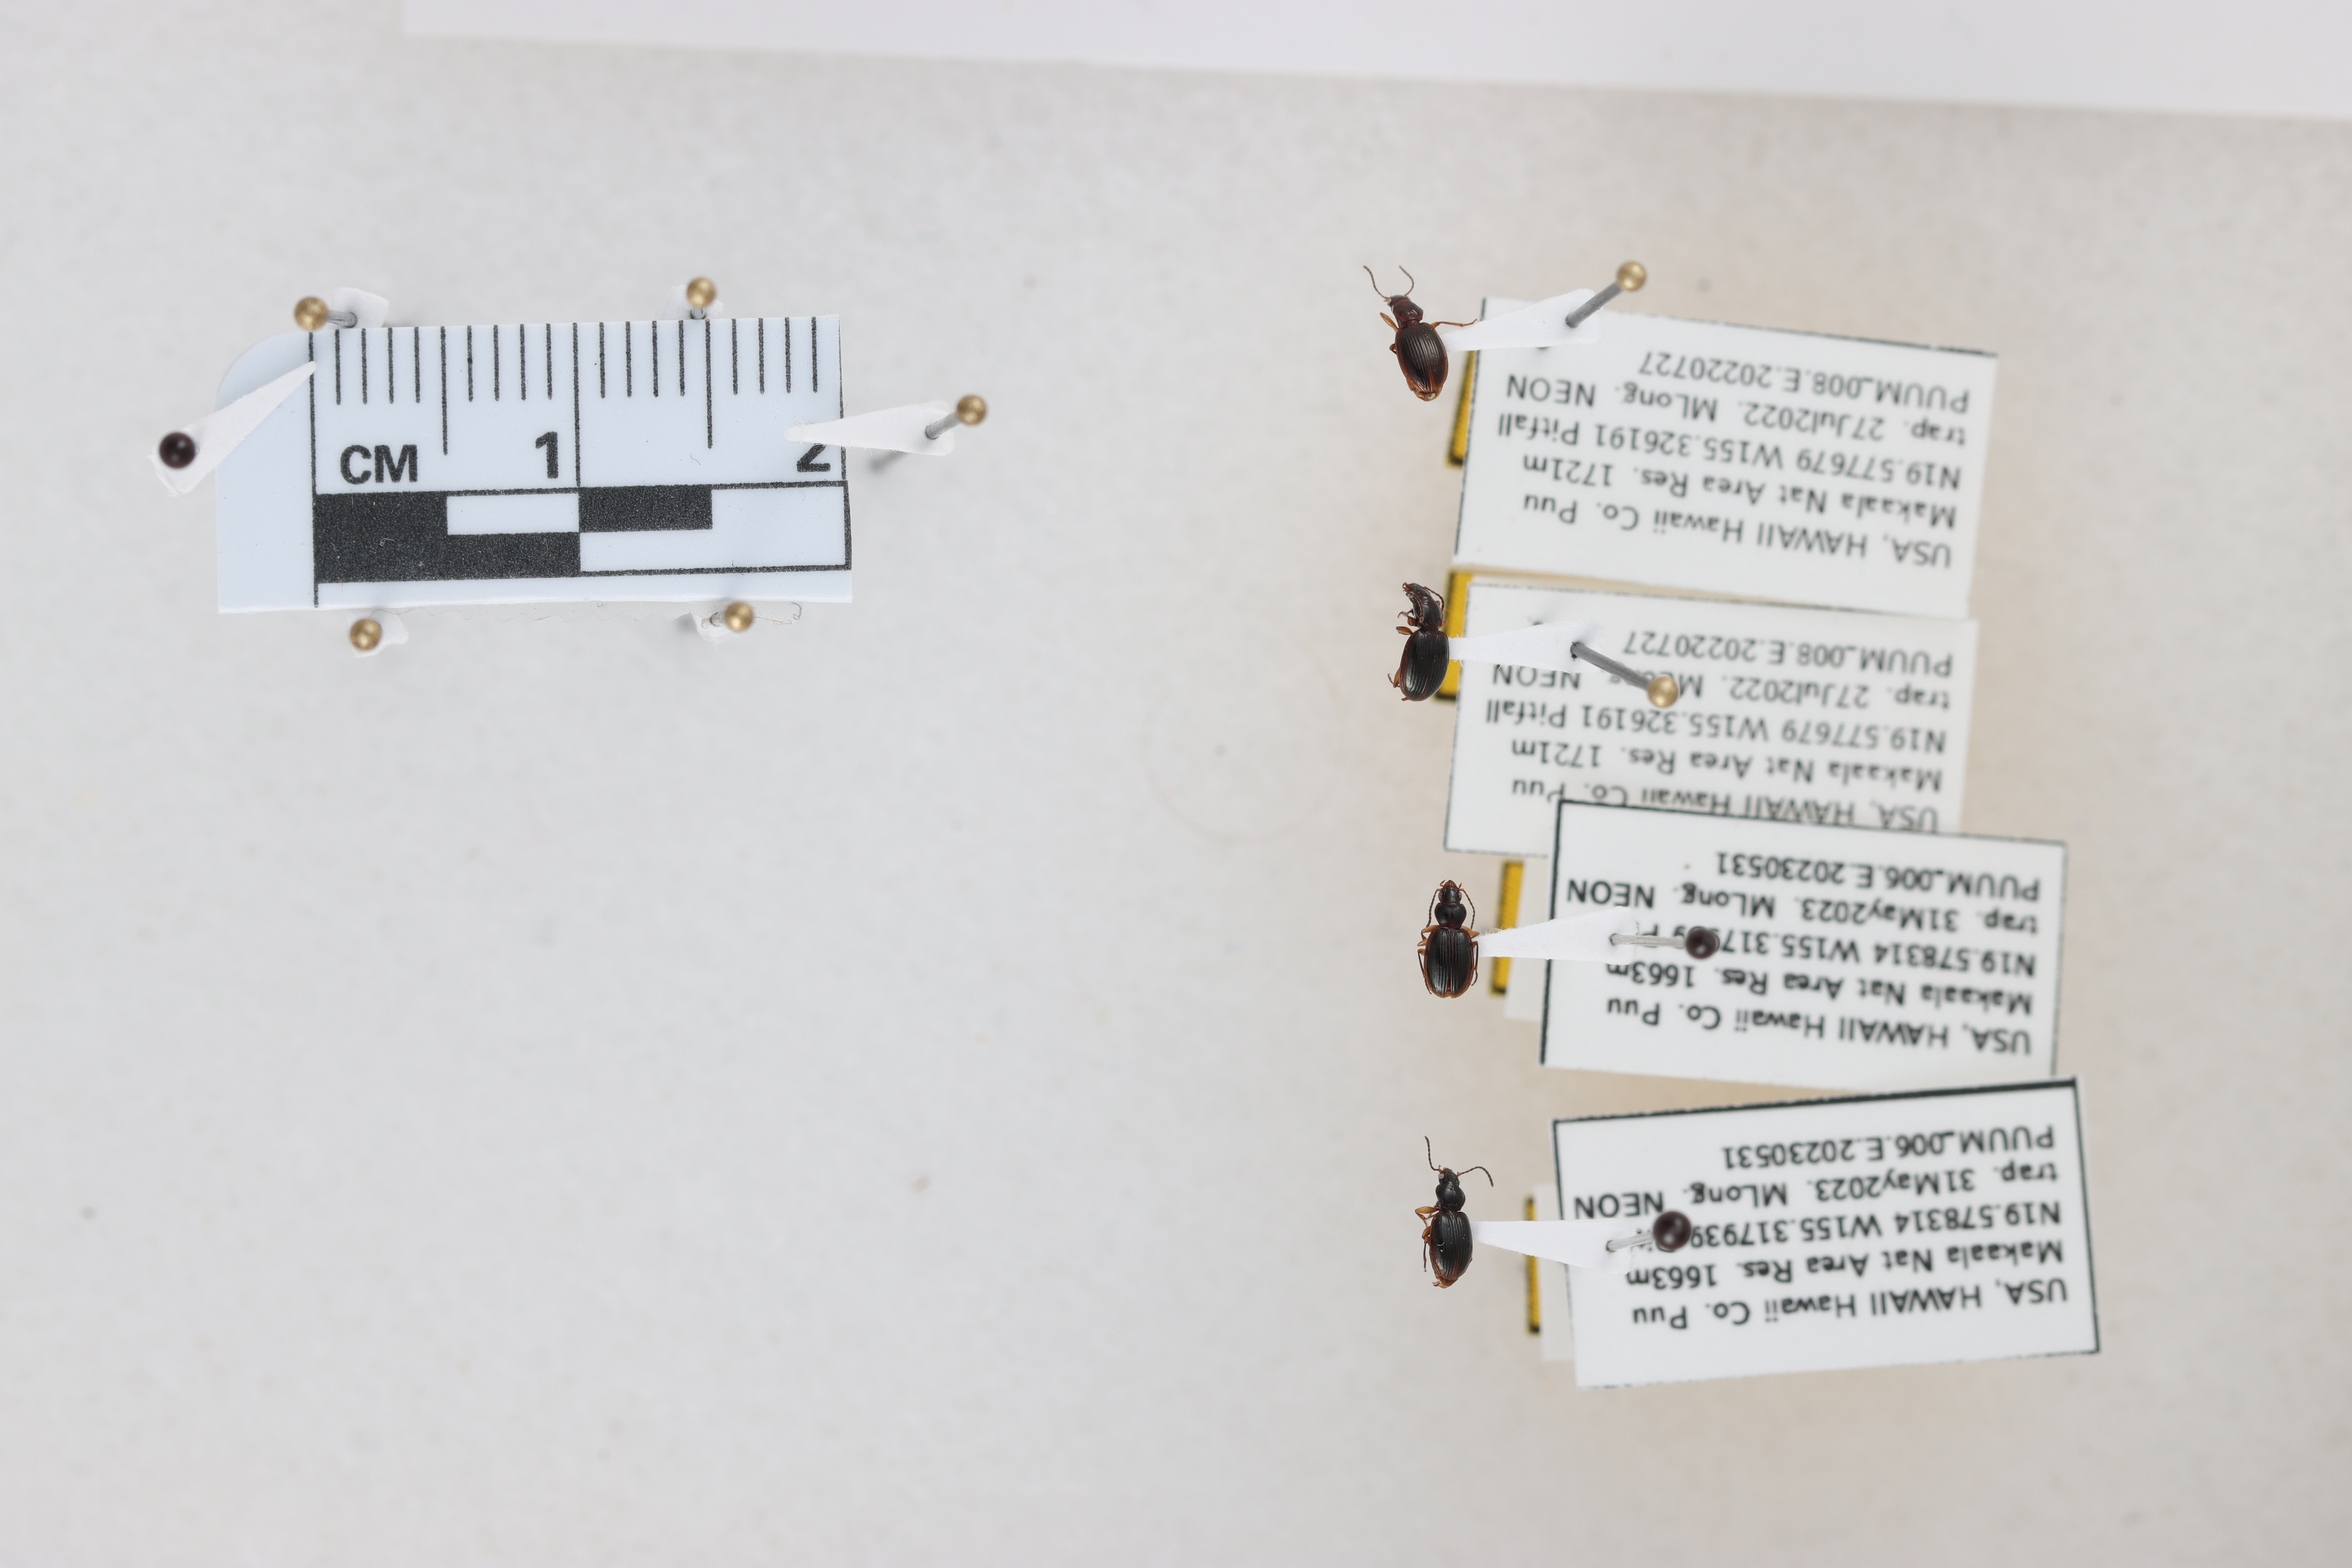
Beetle 1 — elytra length: 0.265 cm, elytra max width: 0.181 cm, basal pronotum width: 0.09 cm

Beetle 2 — elytra length: 0.267 cm, elytra max width: 0.178 cm, basal pronotum width: 0.07 cm

Beetle 3 — elytra length: 0.267 cm, elytra max width: 0.181 cm, basal pronotum width: 0.075 cm

Beetle 4 — elytra length: 0.255 cm, elytra max width: 0.157 cm, basal pronotum width: 0.08 cm